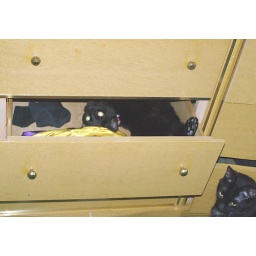
thats my little girl in the drawer ...